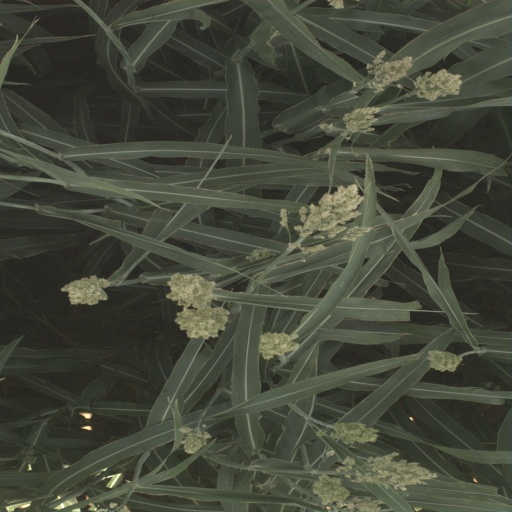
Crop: sorghum